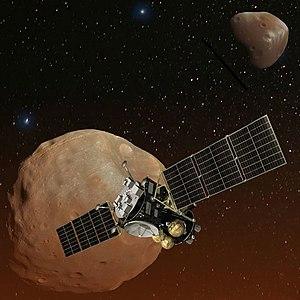
Martian Moons Exploration est une mission spatiale japonaise en cours de développement dont l'objectif principal est de ramener sur Terre un échantillon de sol de Phobos, un des deux satellites naturels de Mars. Au cours de la mission, la sonde spatiale doit effectuer une étude détaillée de Phobos et Déimos à la fois à distance et in situ. La mission doit être lancée en 2024 avec un retour de l'échantillon sur Terre vers 2029.
Cet article présente la liste des sondes spatiales envoyées vers les objets du système solaire, y compris celles qui ont échoué. Les simples survols lors de manœuvres d'assistance gravitationnelle et les projets confirmés de futures missions sont également recensés, mais pas les projets de missions spatiales annulés ou non confirmés.